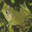
Label: frog